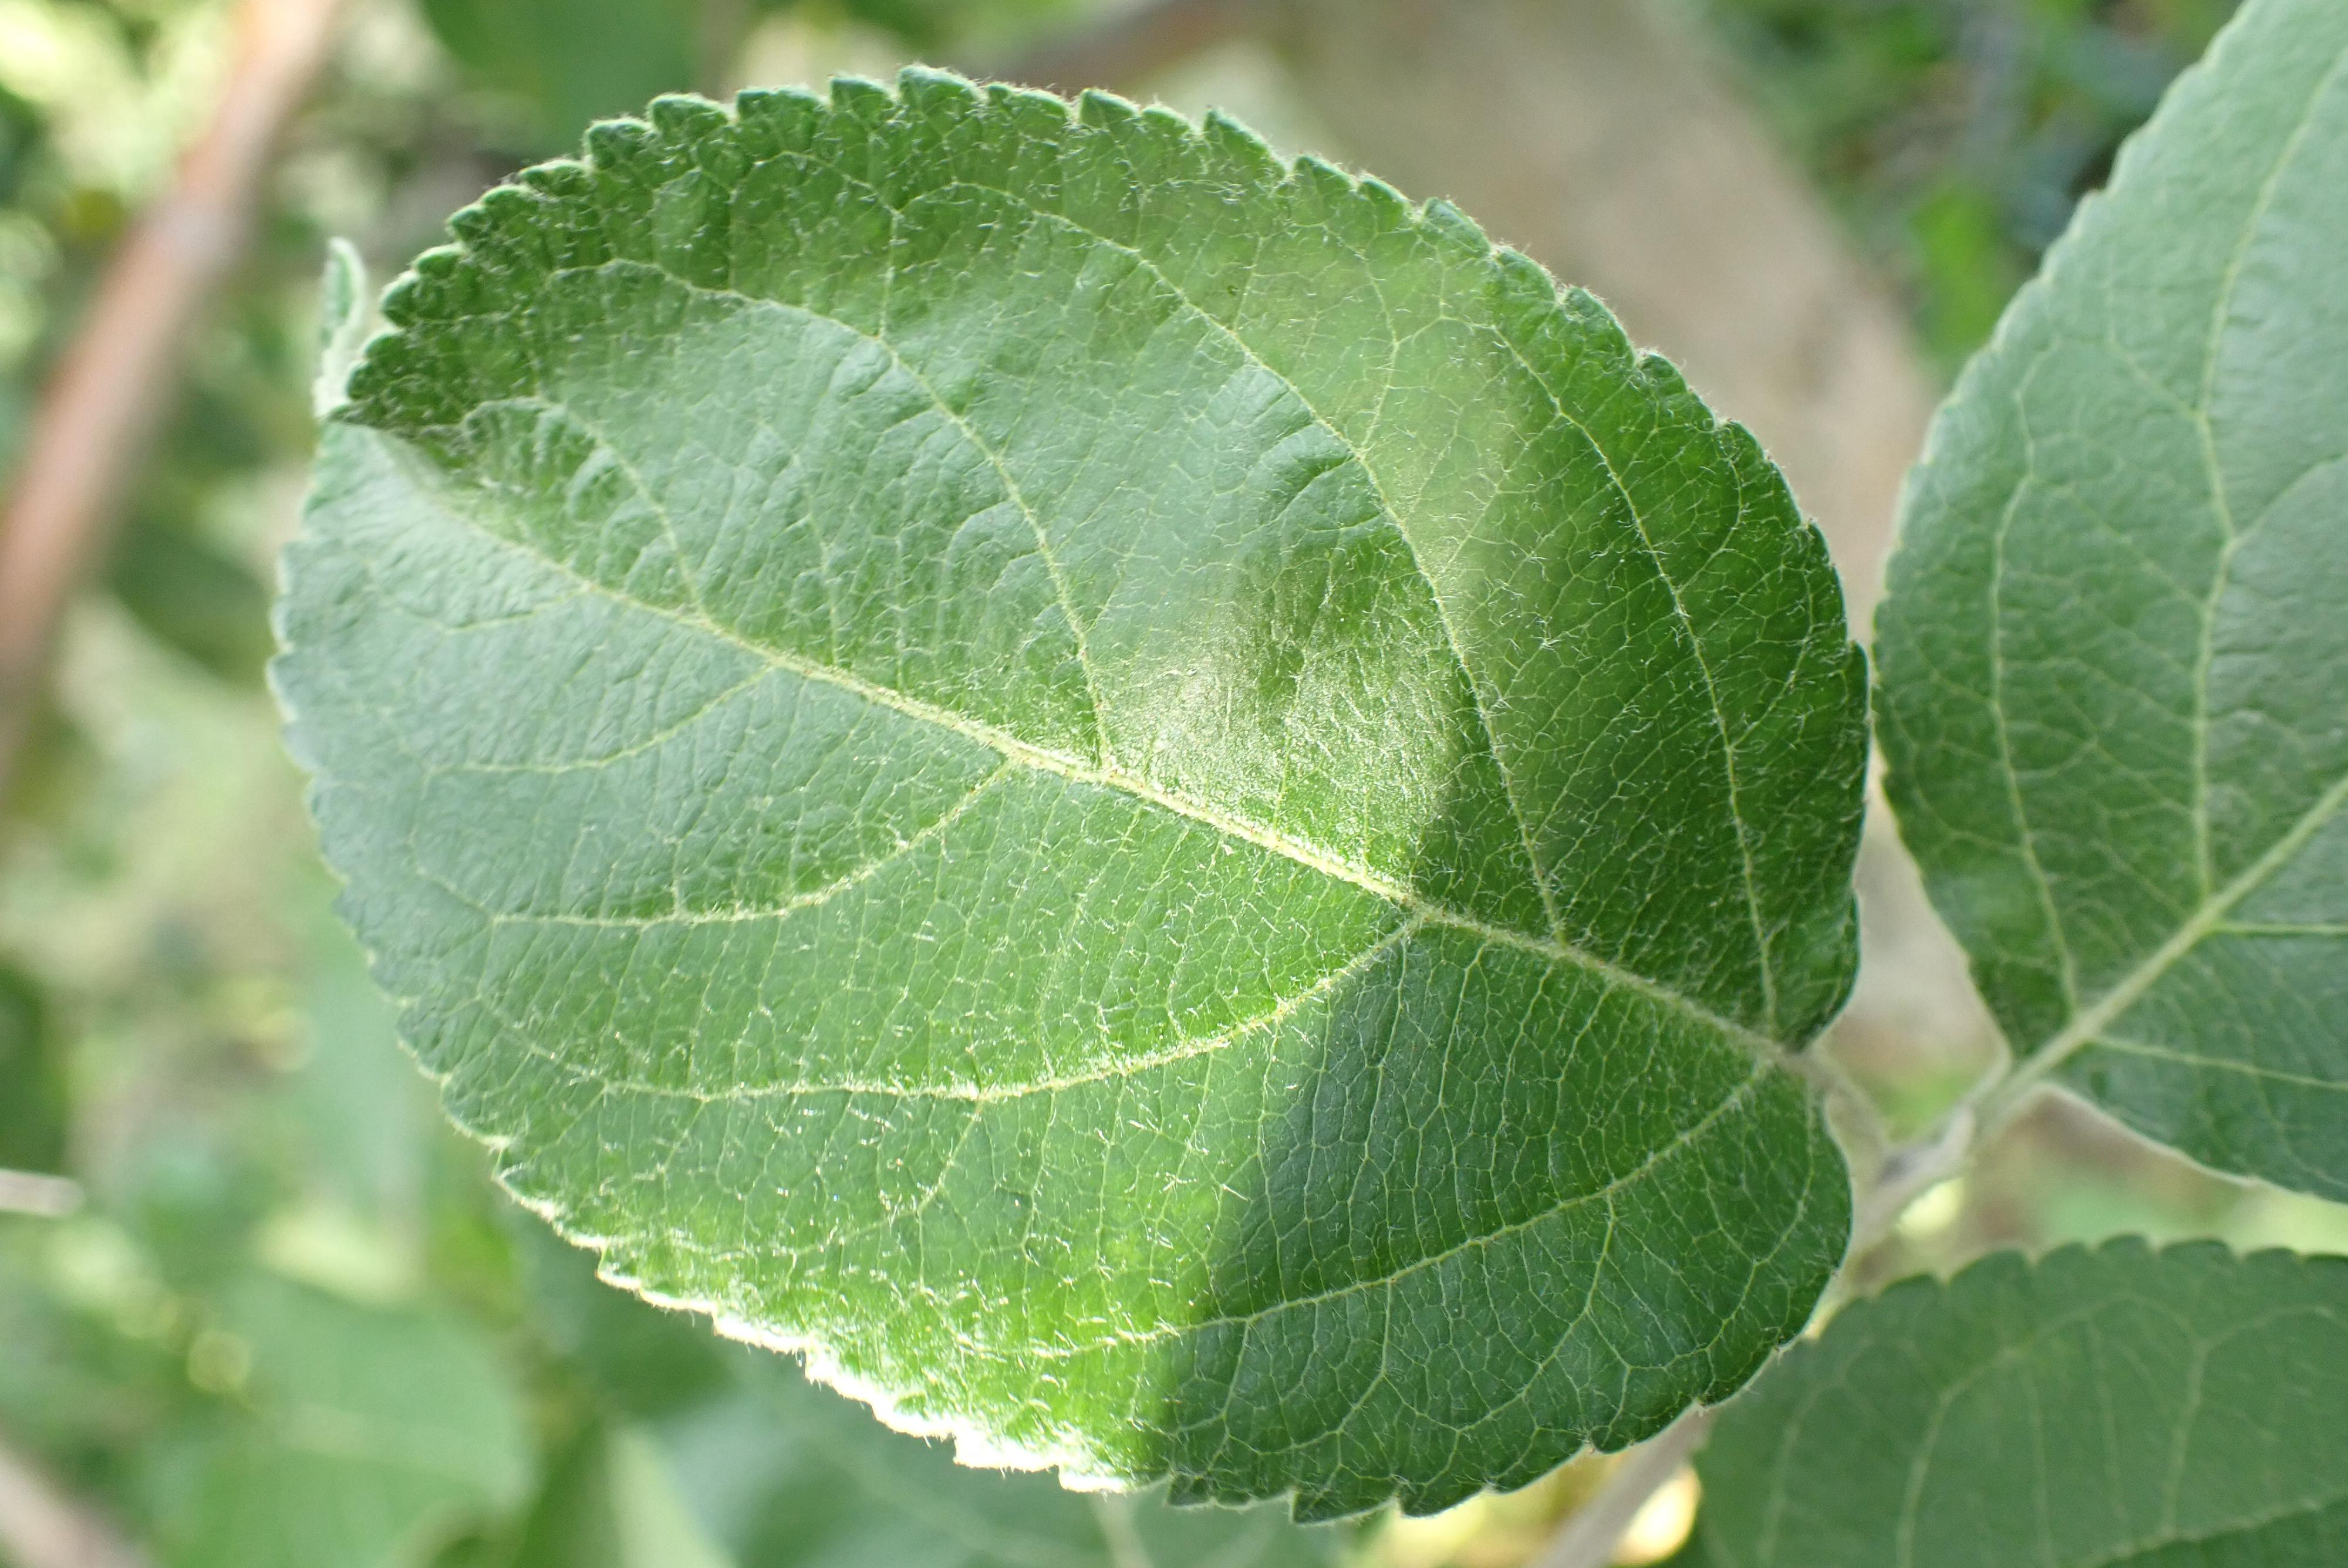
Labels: healthy